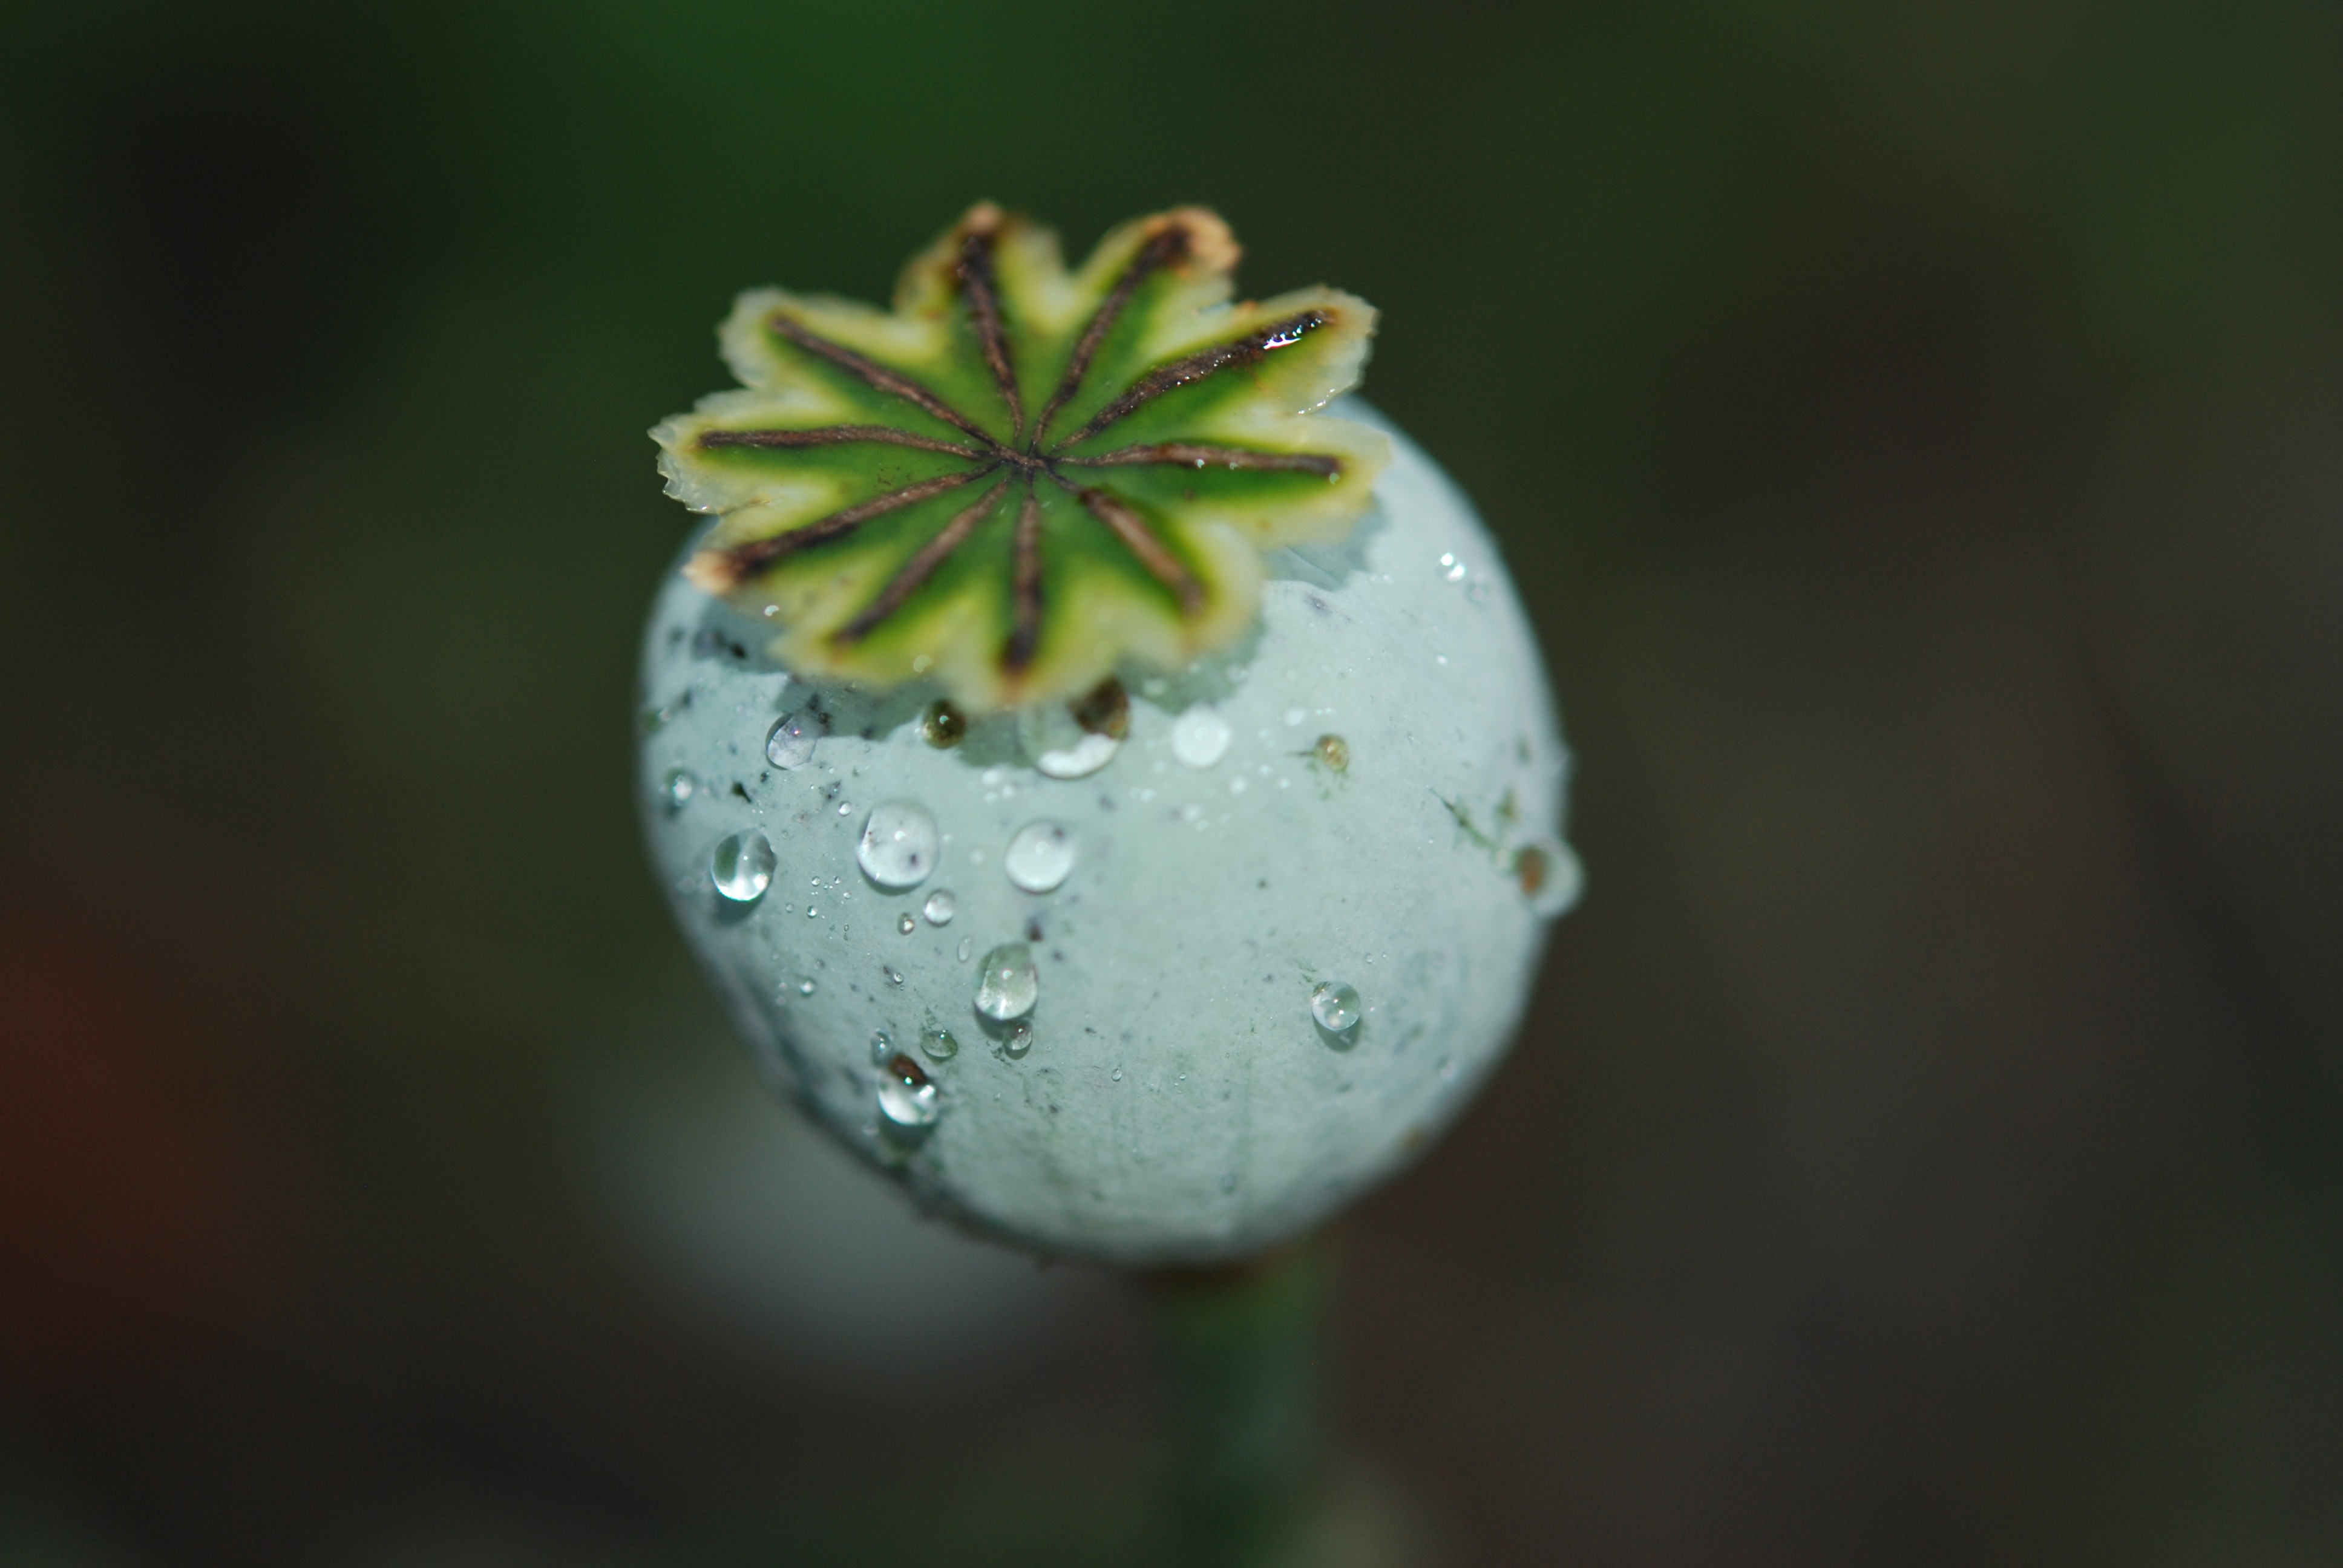
nature, blossom, drop, dew, plant, photography, leaf, flower, petal, green, macro, botany, flora, wildflower, close up, withered, poppy, faded, moisture, macro photography, plant stem